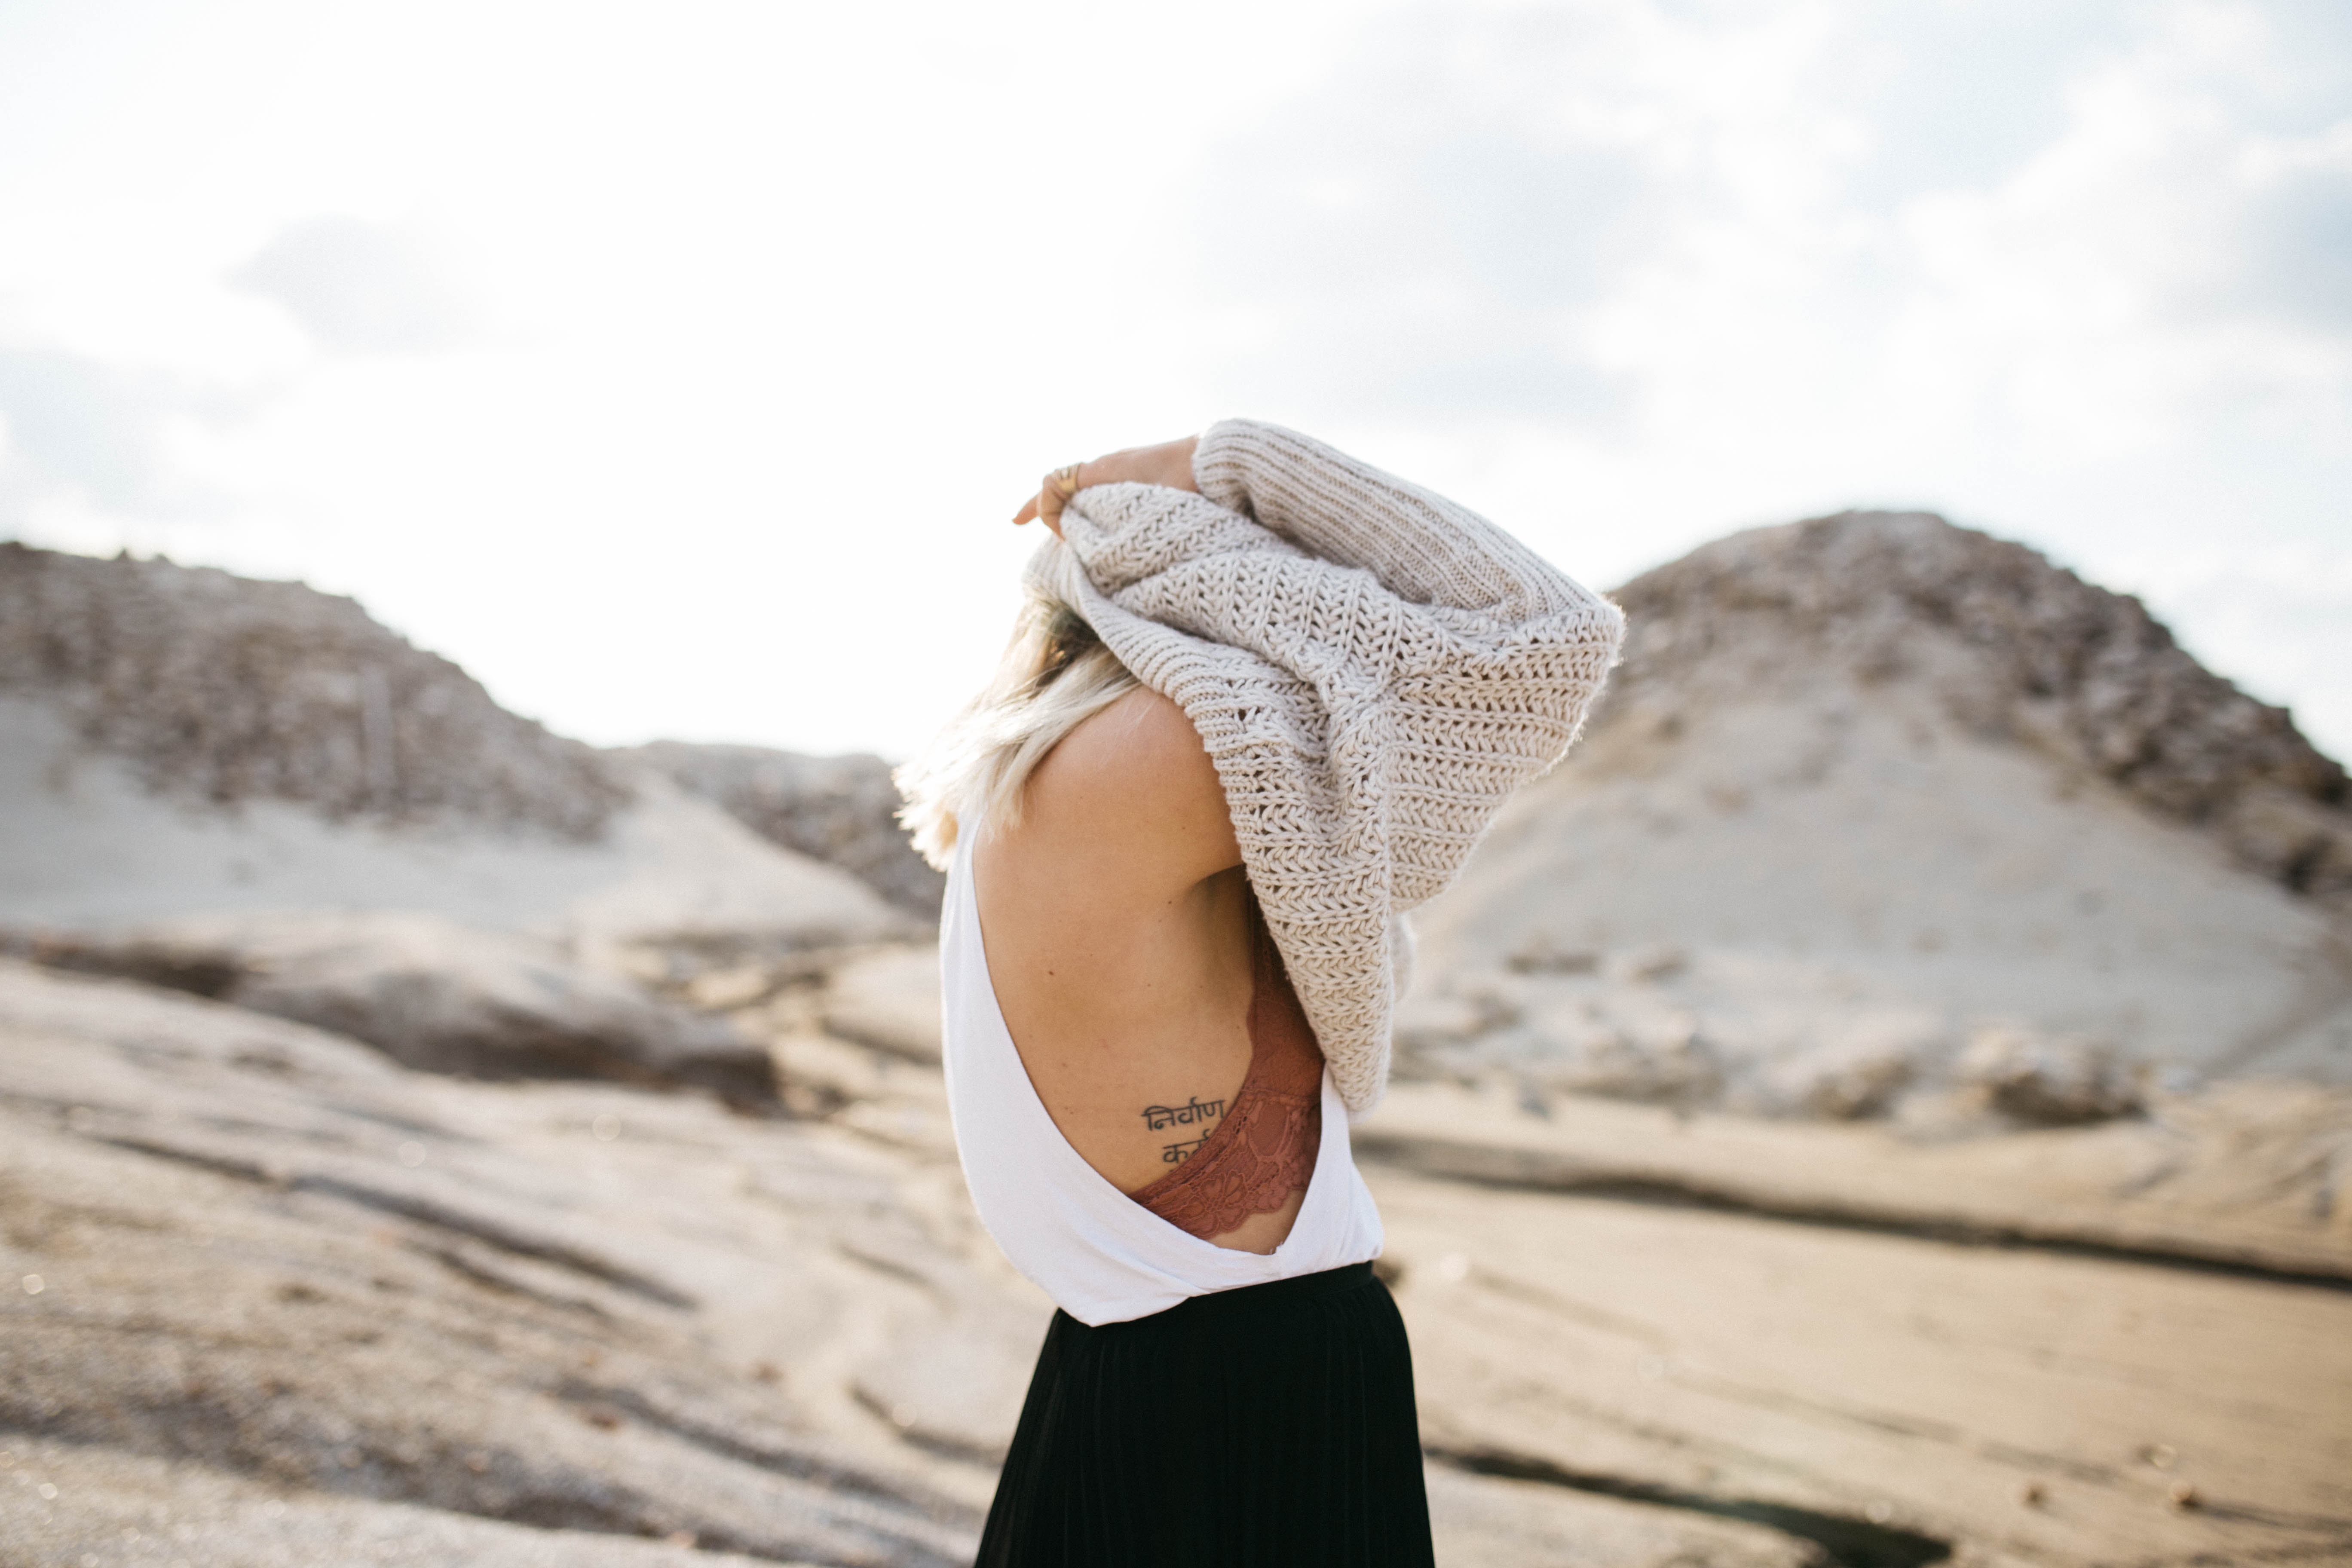
hand, sea, sand, rock, white, photography, spring, dress, photograph, beauty, photo shoot